Redondasaurus

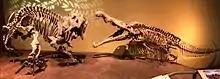
"Placerias" and "Redondasaurus"

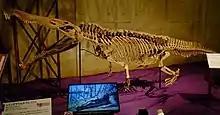
Skeletal mount of "Redondasaurus"

The Chinle Group, where a large portion of "Redondasaurus" skulls have been found, is composed of fluvial and lacustrine sediments. Accumulations of fossils in the Chinle Formation can be found in floodplains, bogs, ponds, and fluvial channels. Additional paleontological and sedimentary evidence support the hypothesis that the climate of the Chinle was strongly influenced by high levels of precipitation.